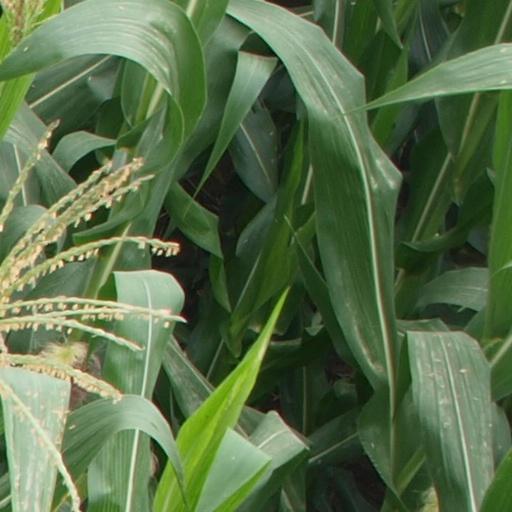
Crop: maize; corn